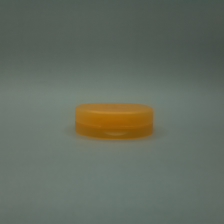
Color: red/orange/pink/fuchsia/brown
Cap type: flip-top cap